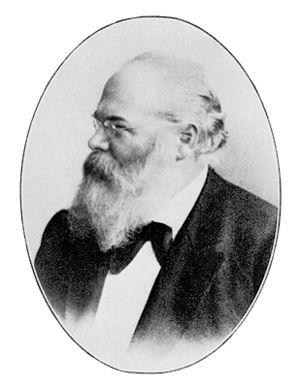
Hermann Amandus Schwarz est un mathématicien allemand. Ses travaux sont marqués par une forte interaction entre l'analyse et la géométrie.